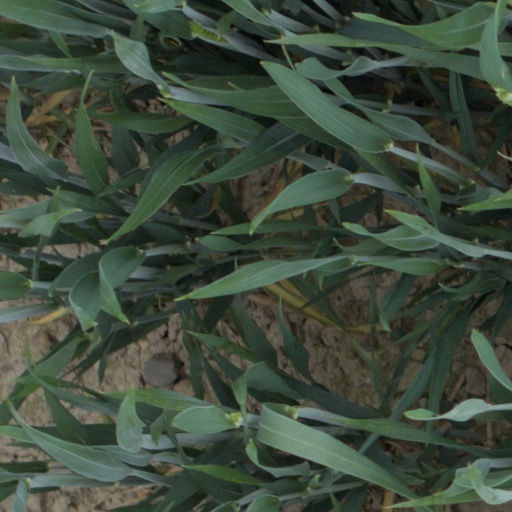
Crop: wheat